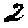
Label: 2